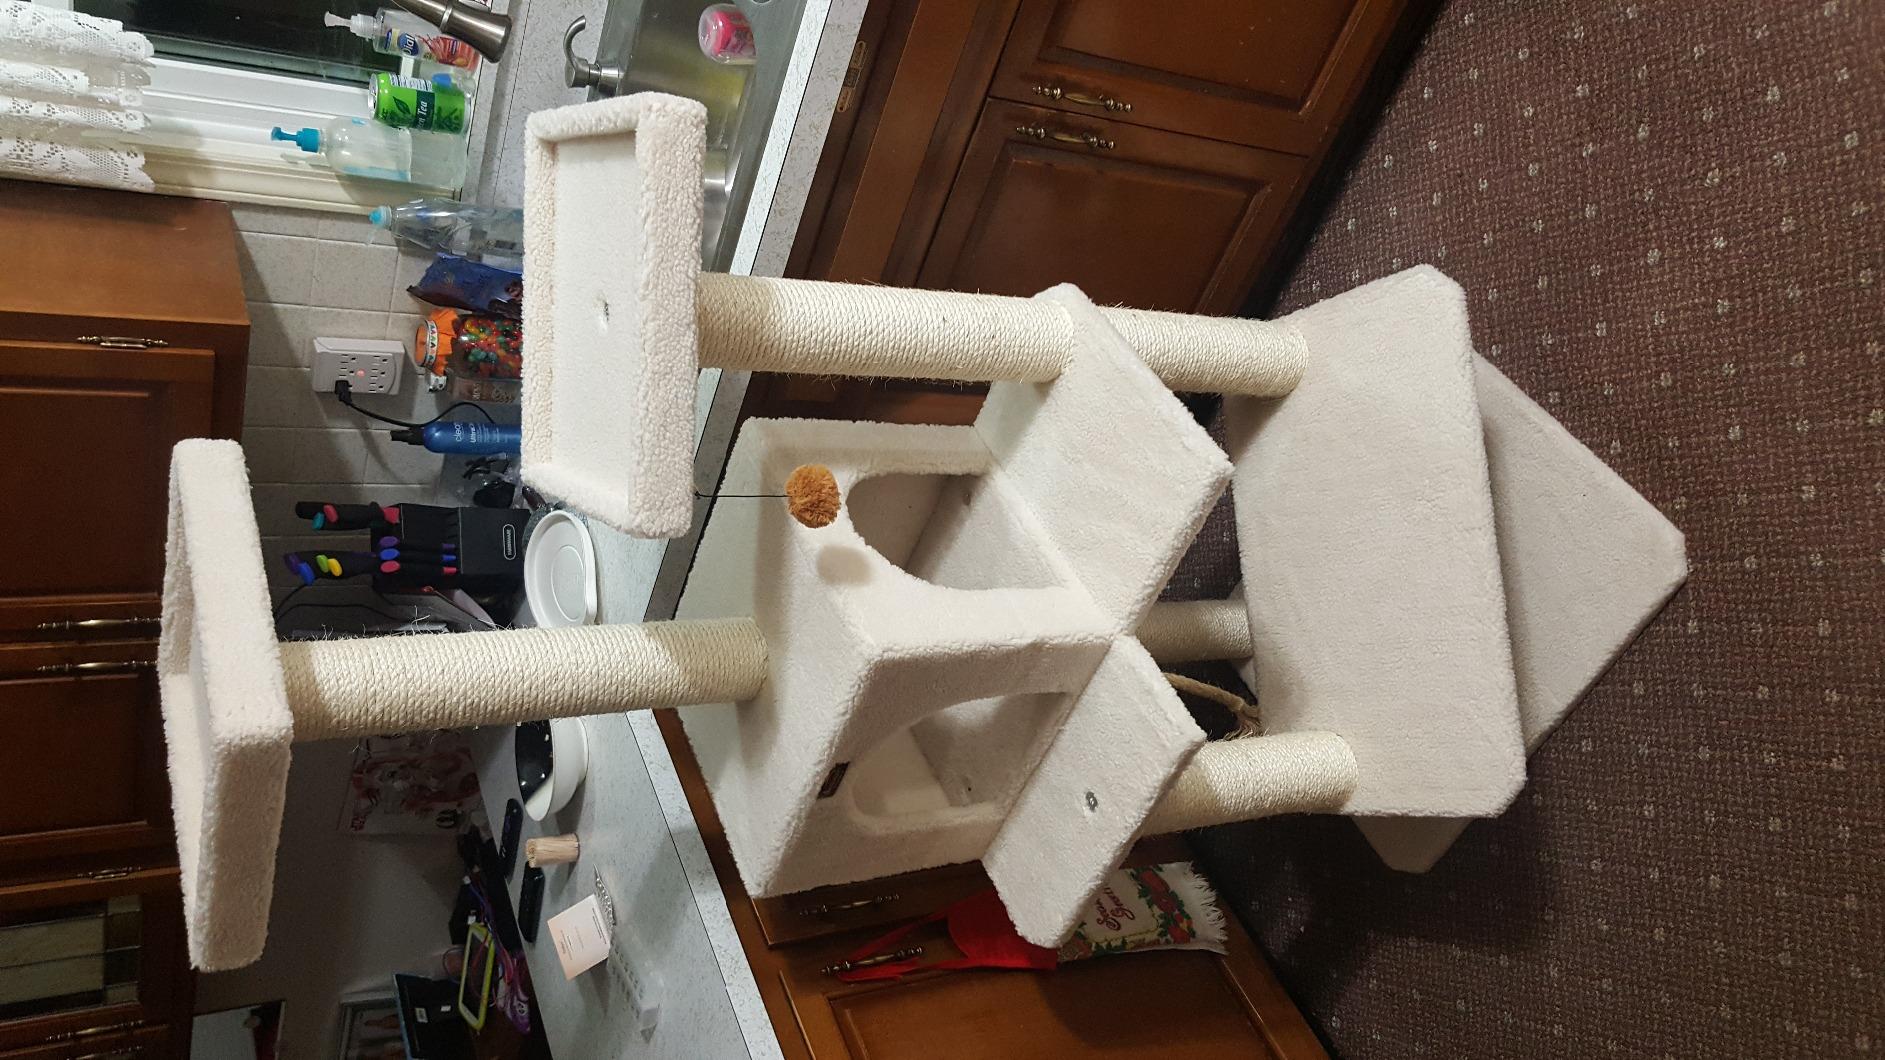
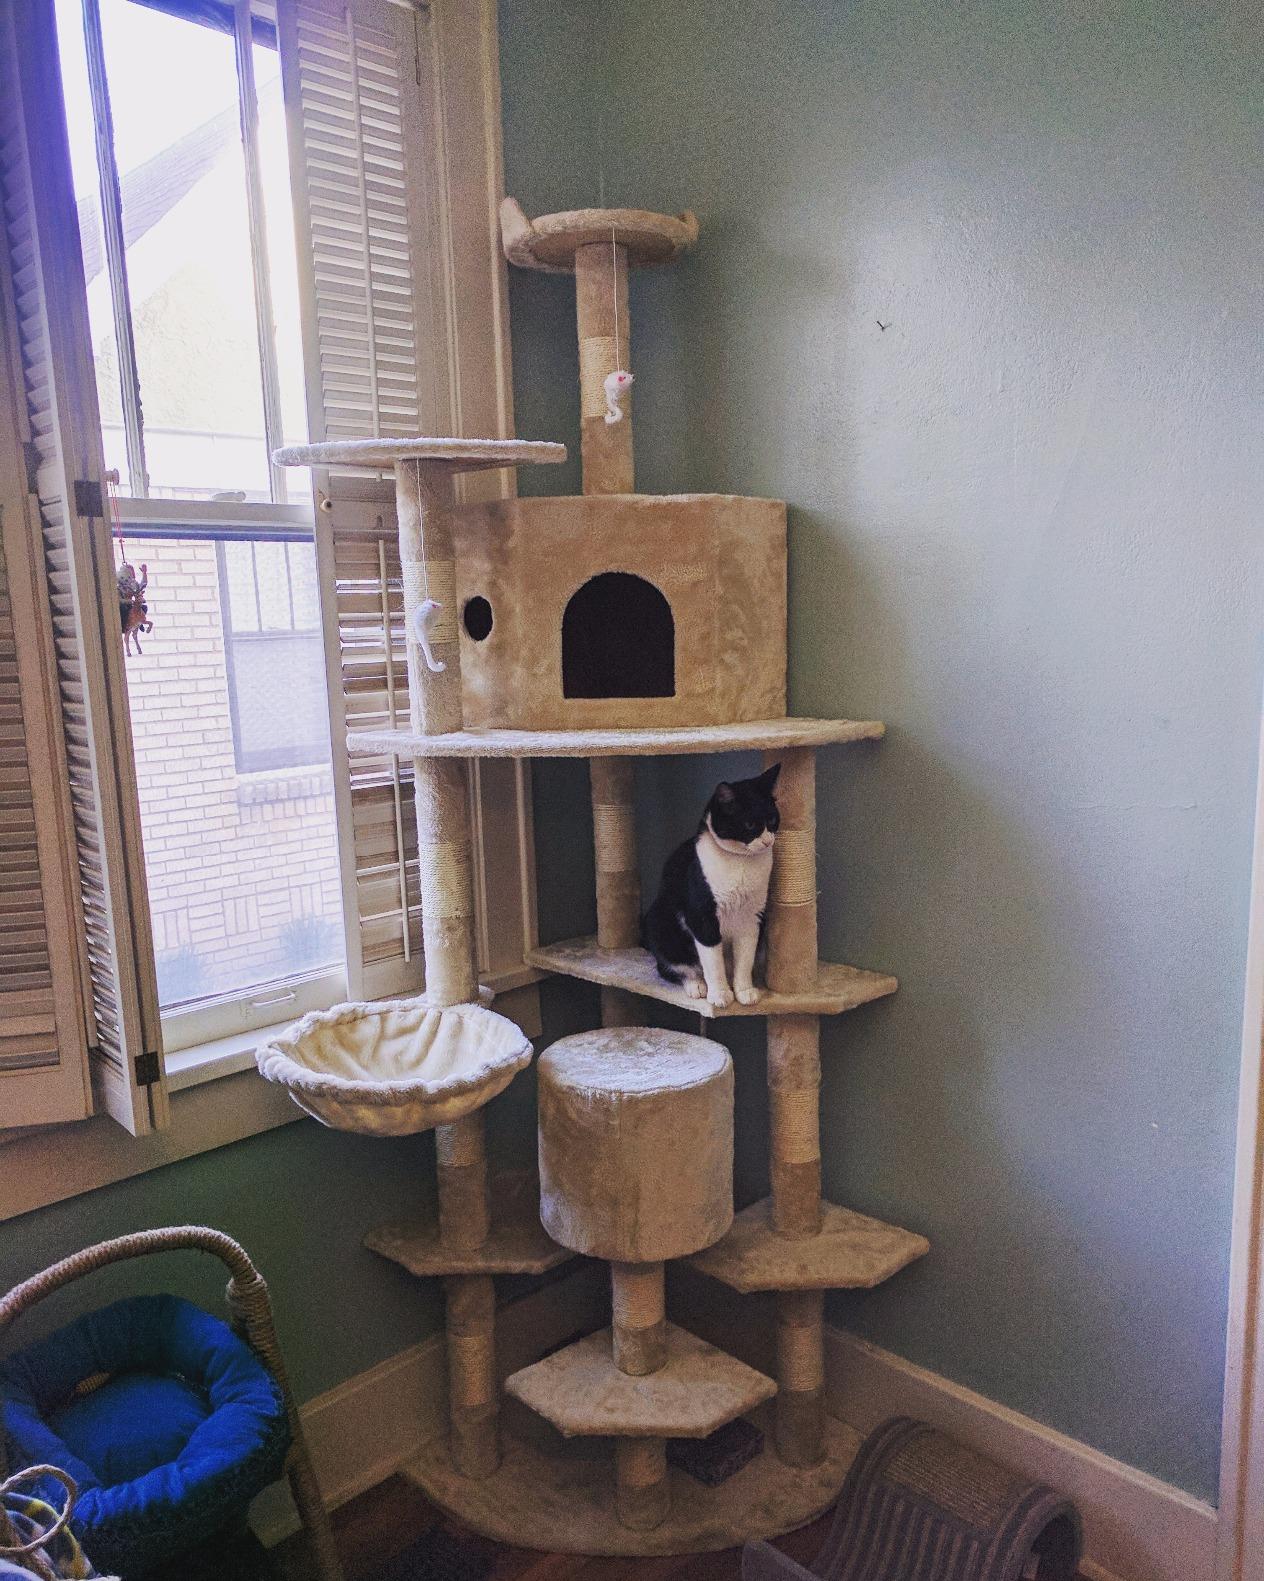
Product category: items_cat tree
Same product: no